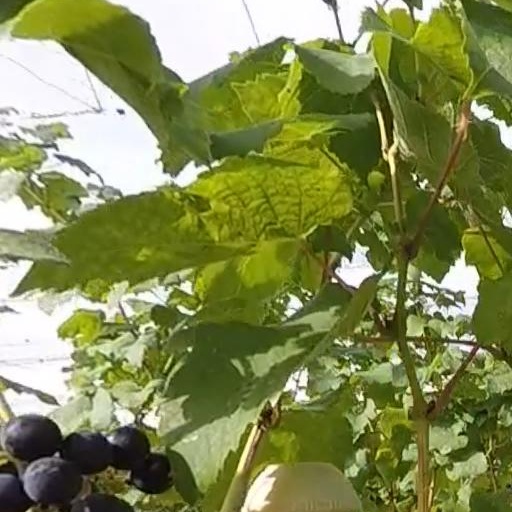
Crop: grape